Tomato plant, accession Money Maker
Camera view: tilt-top (135 deg); turntable rotation: 30 degrees
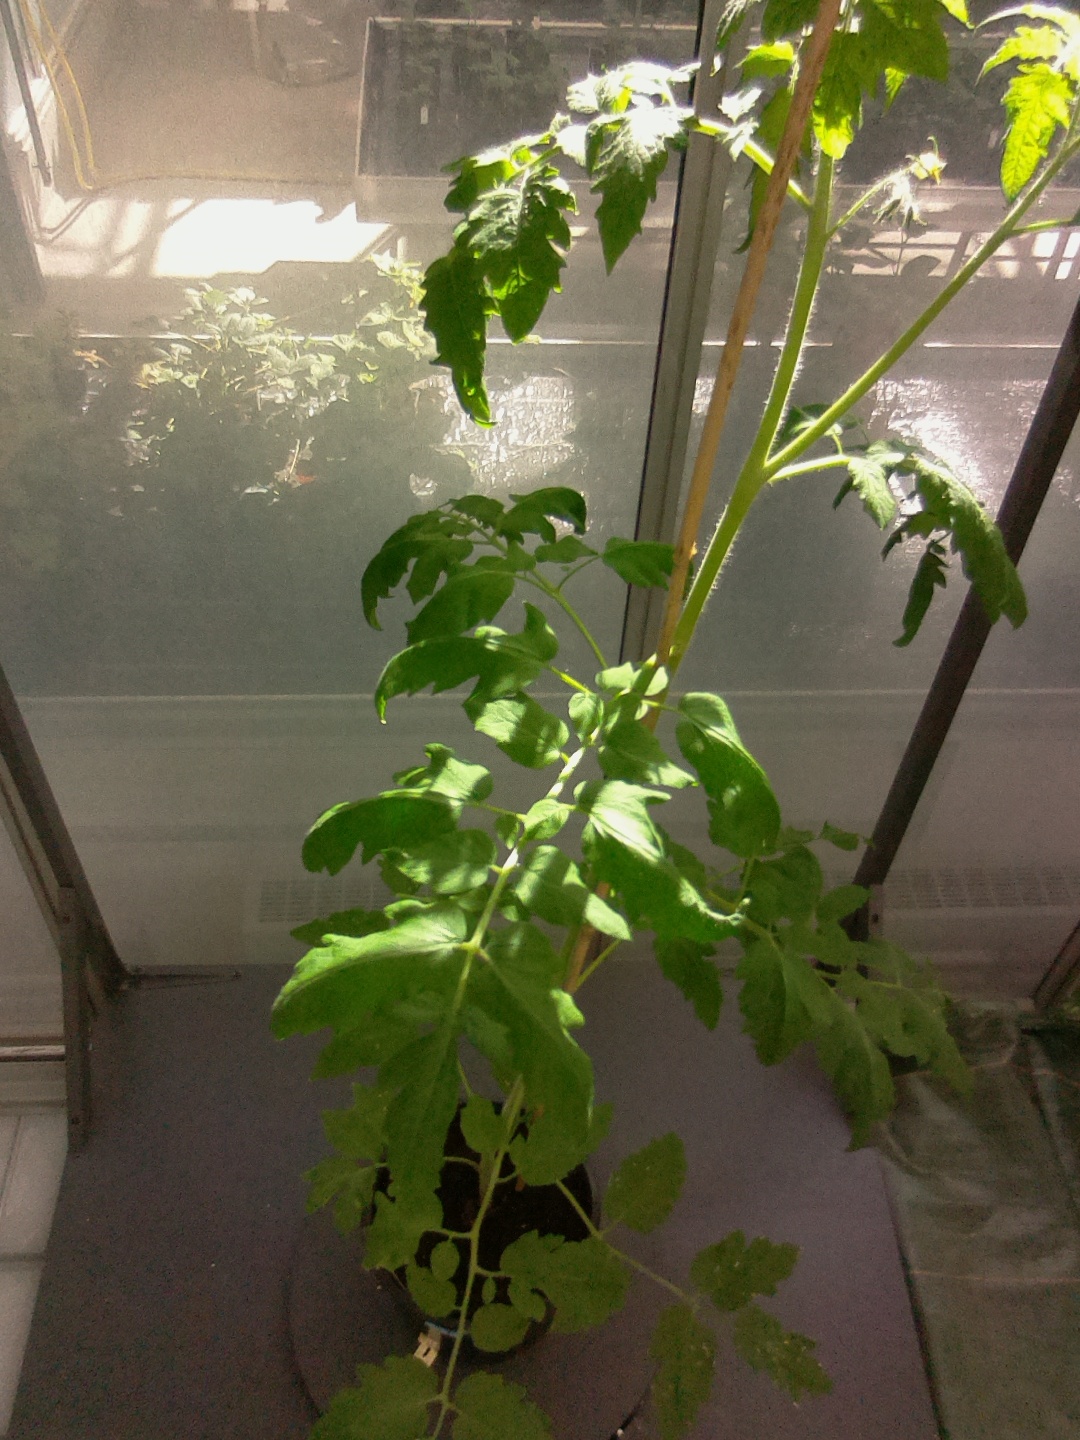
BBCH growth stage 60: First flowers open